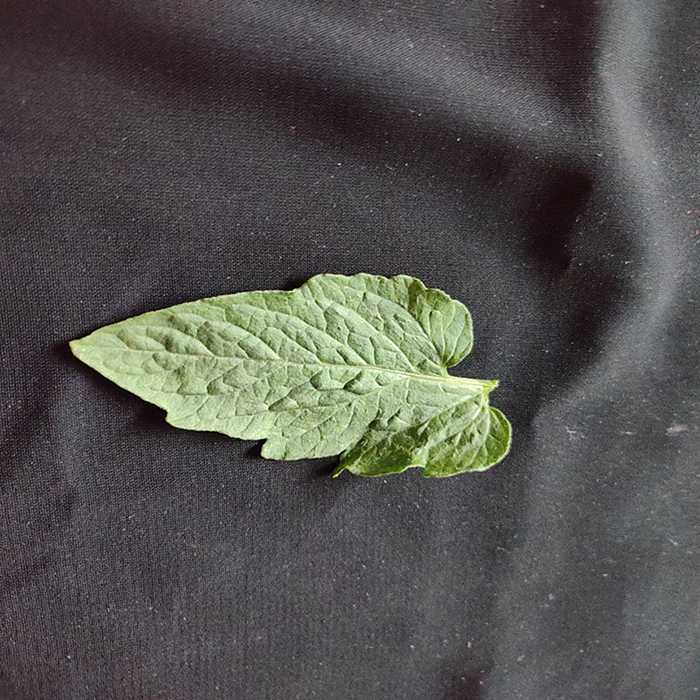
Plant: Tomato
Label: Tomato Fresh leaf